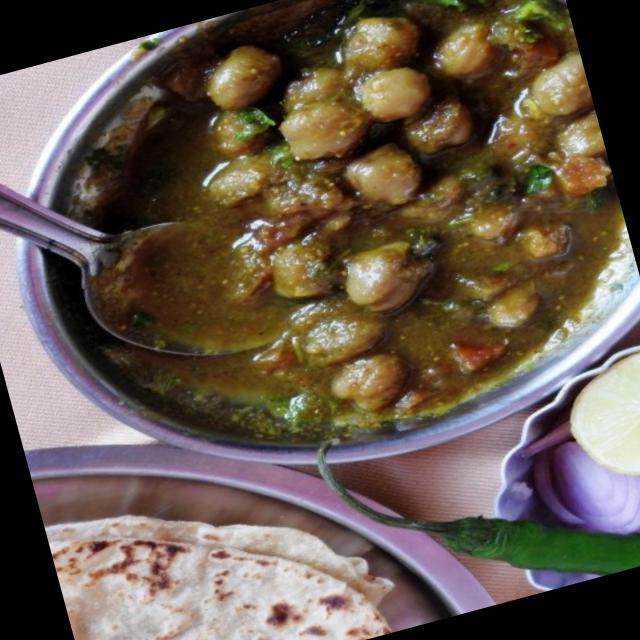
Dish: chole